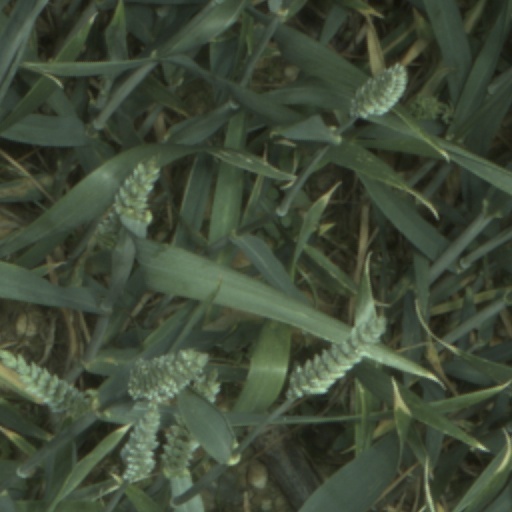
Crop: wheat